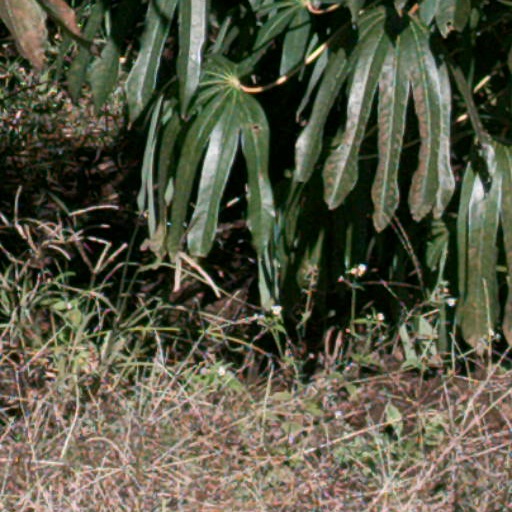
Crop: cassava